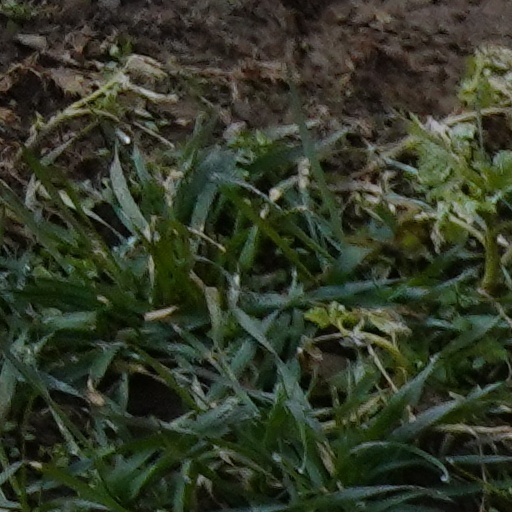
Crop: wheat